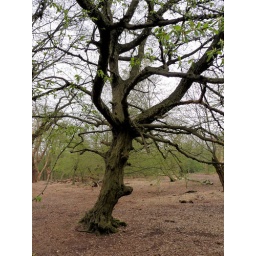
The rarest tree in Epping Forest! There is only one black poplar.